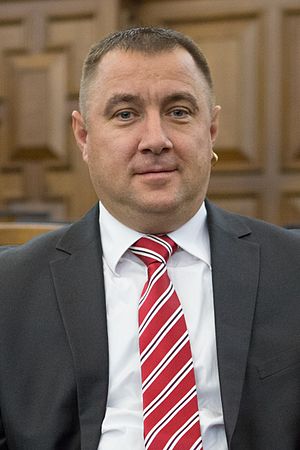
Aigars Apinis
Aigars Apinis er en lettisk atlet i F52-klassen, hvilket betyder, at han har begrænsede fingerbevægelser og ingen krops- eller benfunktioner. Han begyndte at praktisere i 1998, men allerede ved Sommer-Paralympiske Lege i 2000 vandt han to bronzemedaljer – én i diskoskast og én i kuglestød. Under Sommer-Paralympiske Lege i 2004 blev han olympisk mester i diskoskast og blev fjerde i kuglestød.